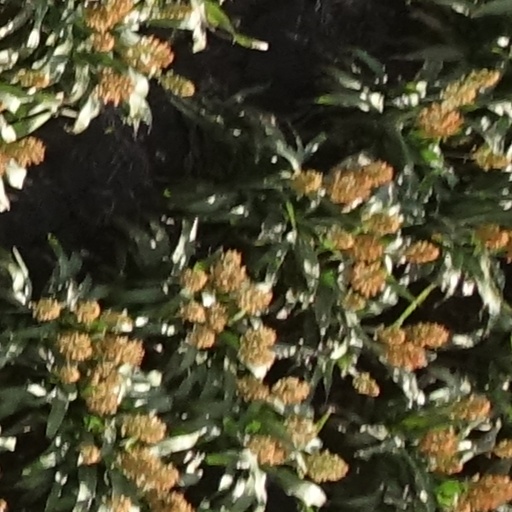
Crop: sorghum